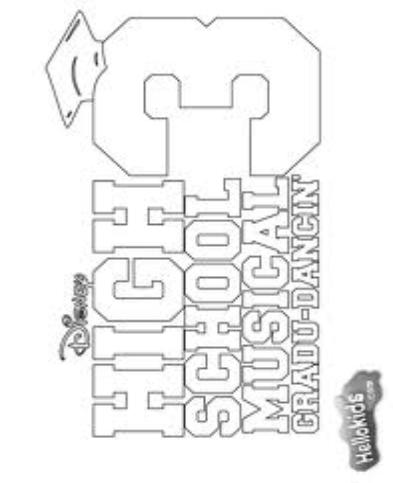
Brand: High School Musical
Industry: Leisure